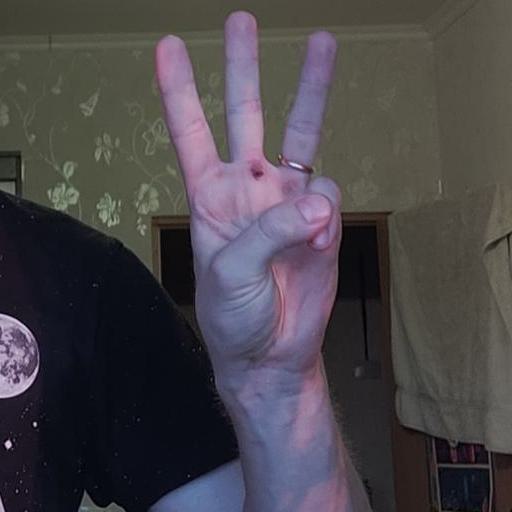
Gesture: three